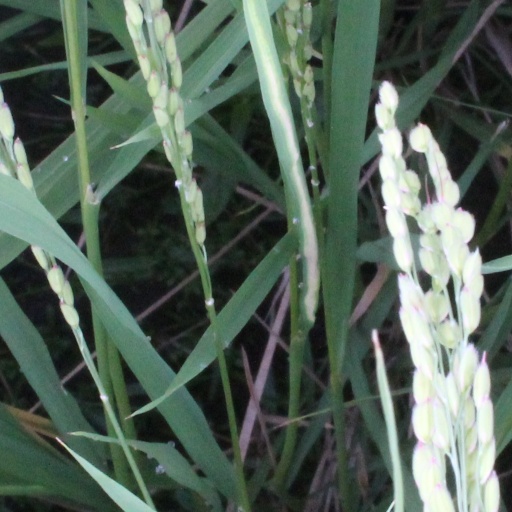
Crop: rice